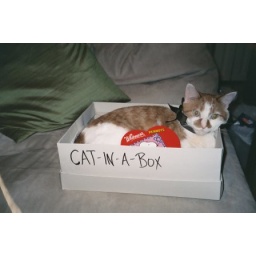
cat in a box